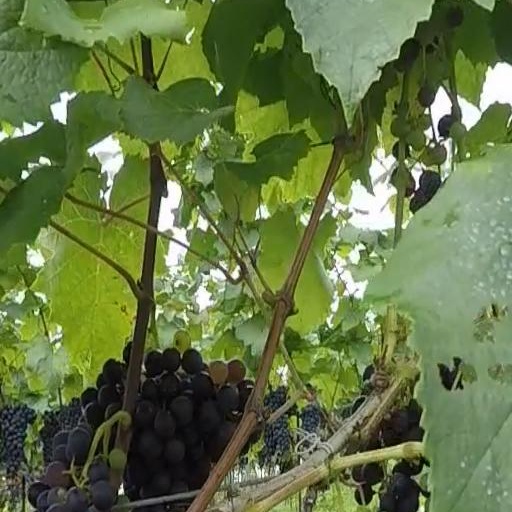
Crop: grape